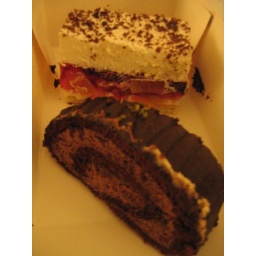
The chocolate roulade (front) was great! The cake w/ fruit in it, was not very good.